Battle of Zalău

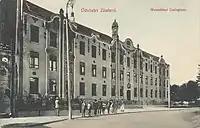

Following the armed incident at Țigani, on January 2/15, 1919, Romanian soldiers entered Zalău. To avoid another attack, they came from Ortelec on foot and not by rail.